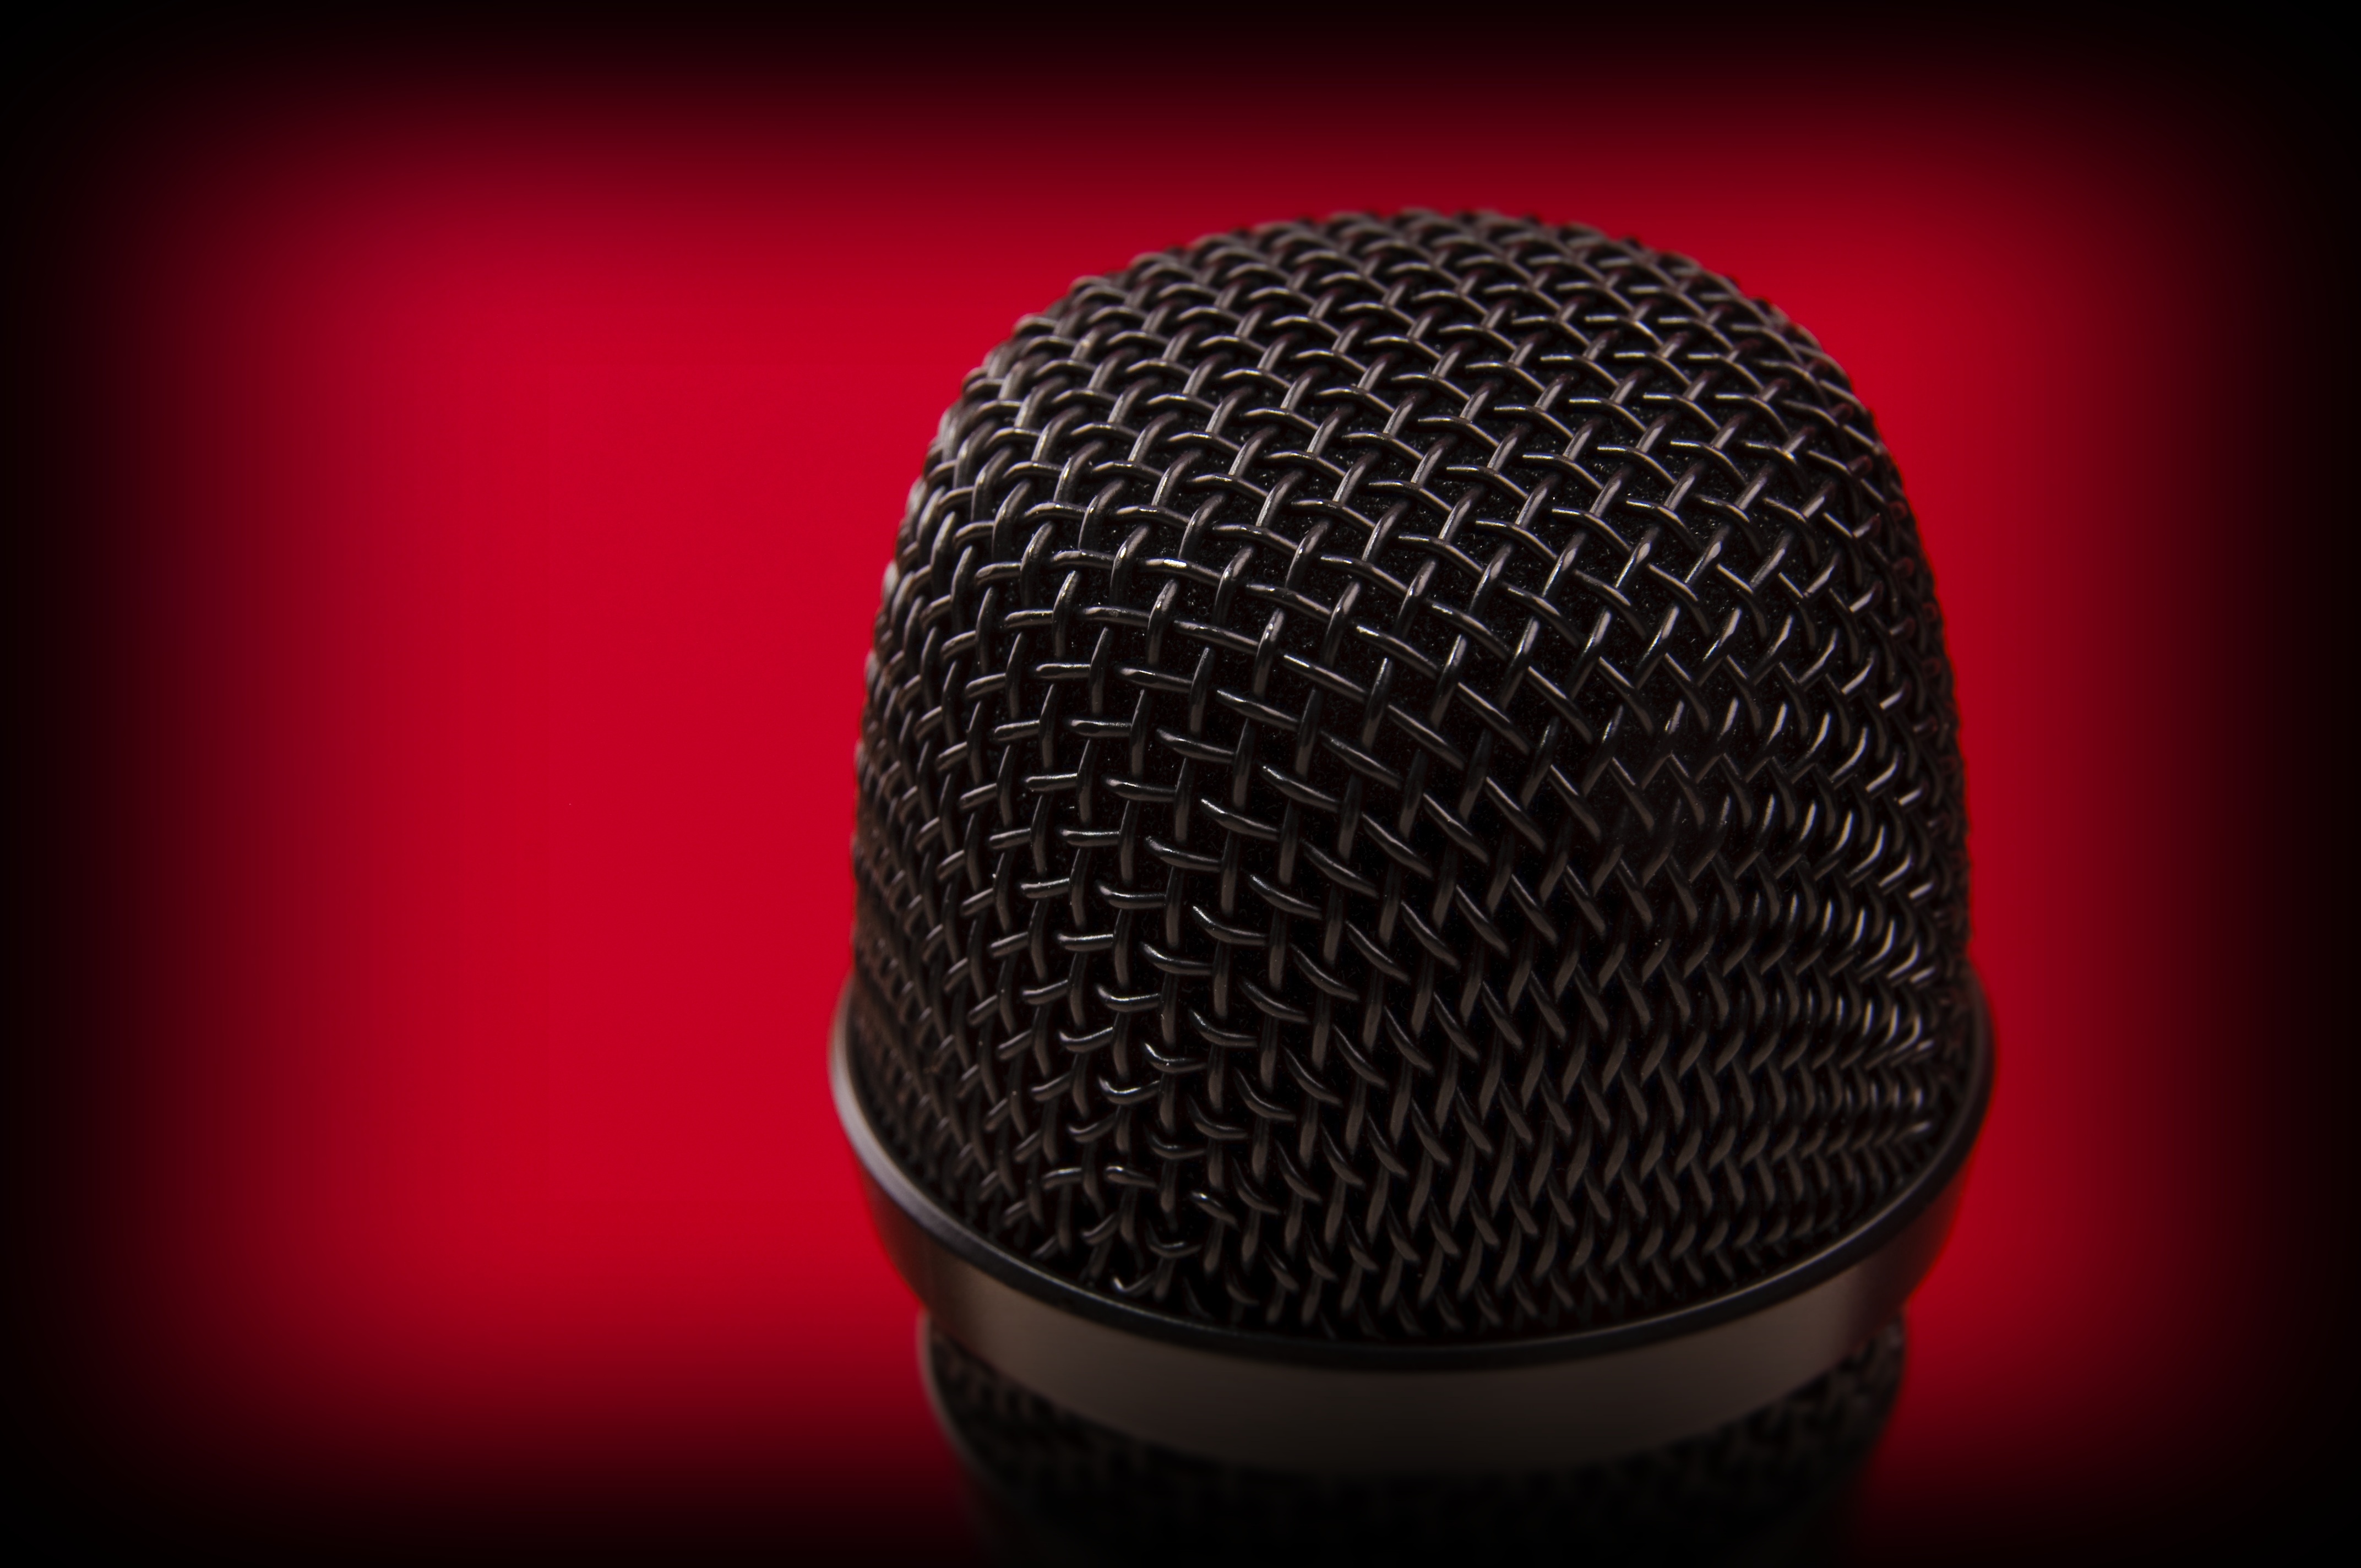
music, technology, red, equipment, microphone, background, audio, sound, mike, multimedia, entertainment, audio equipment, electronic device